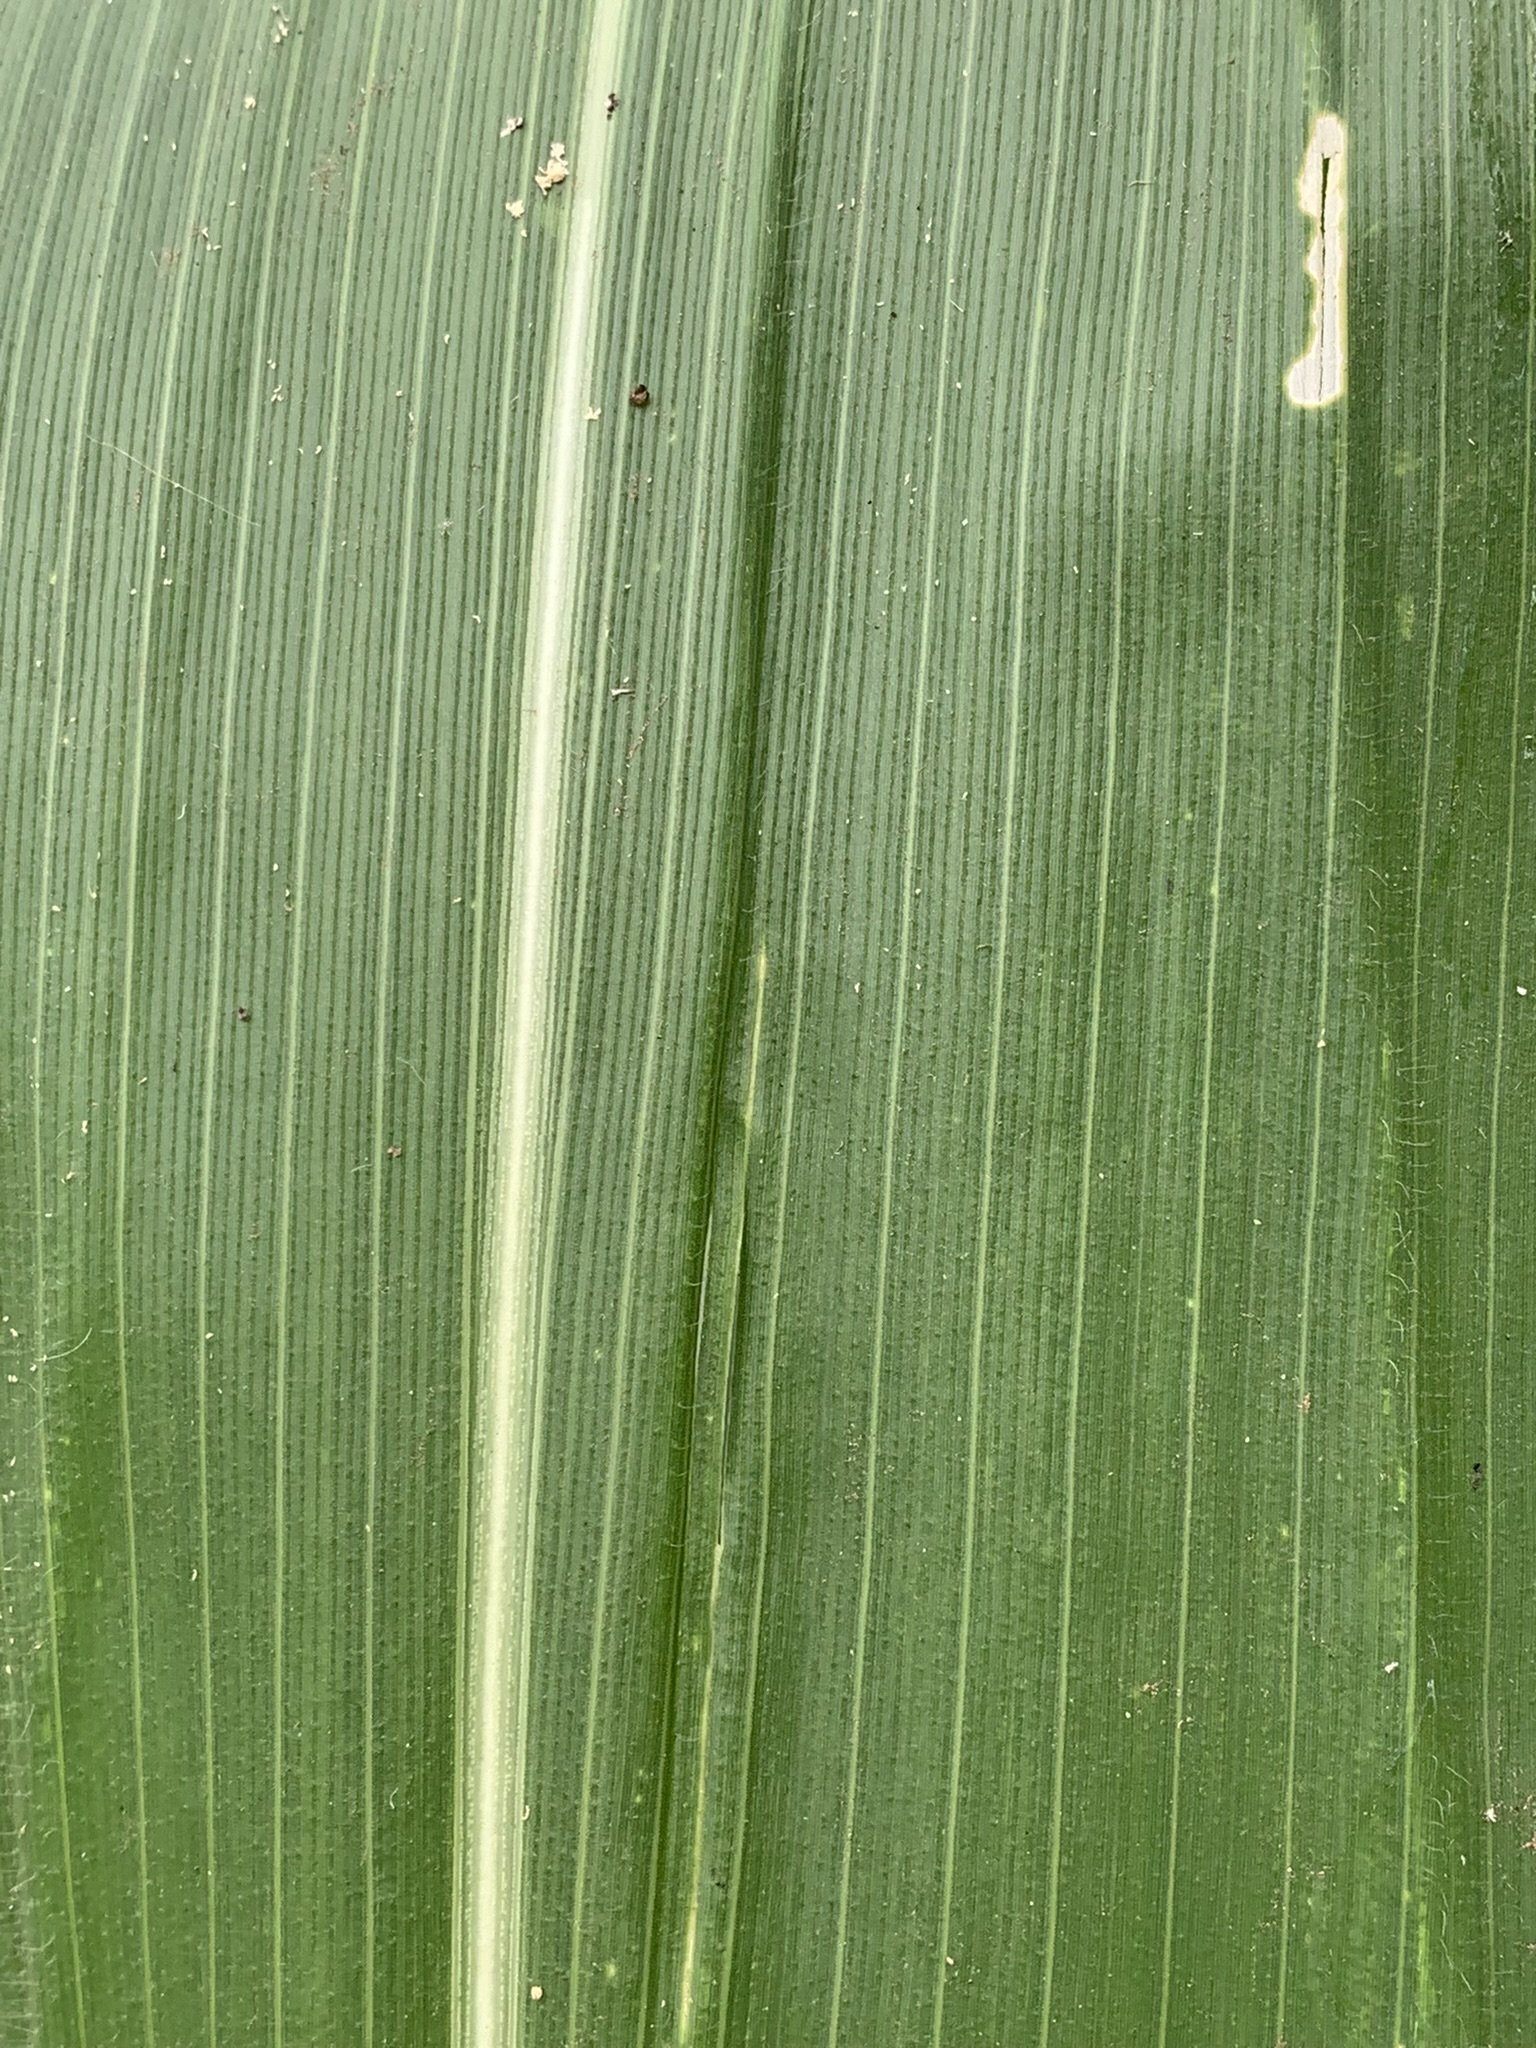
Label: Healthy